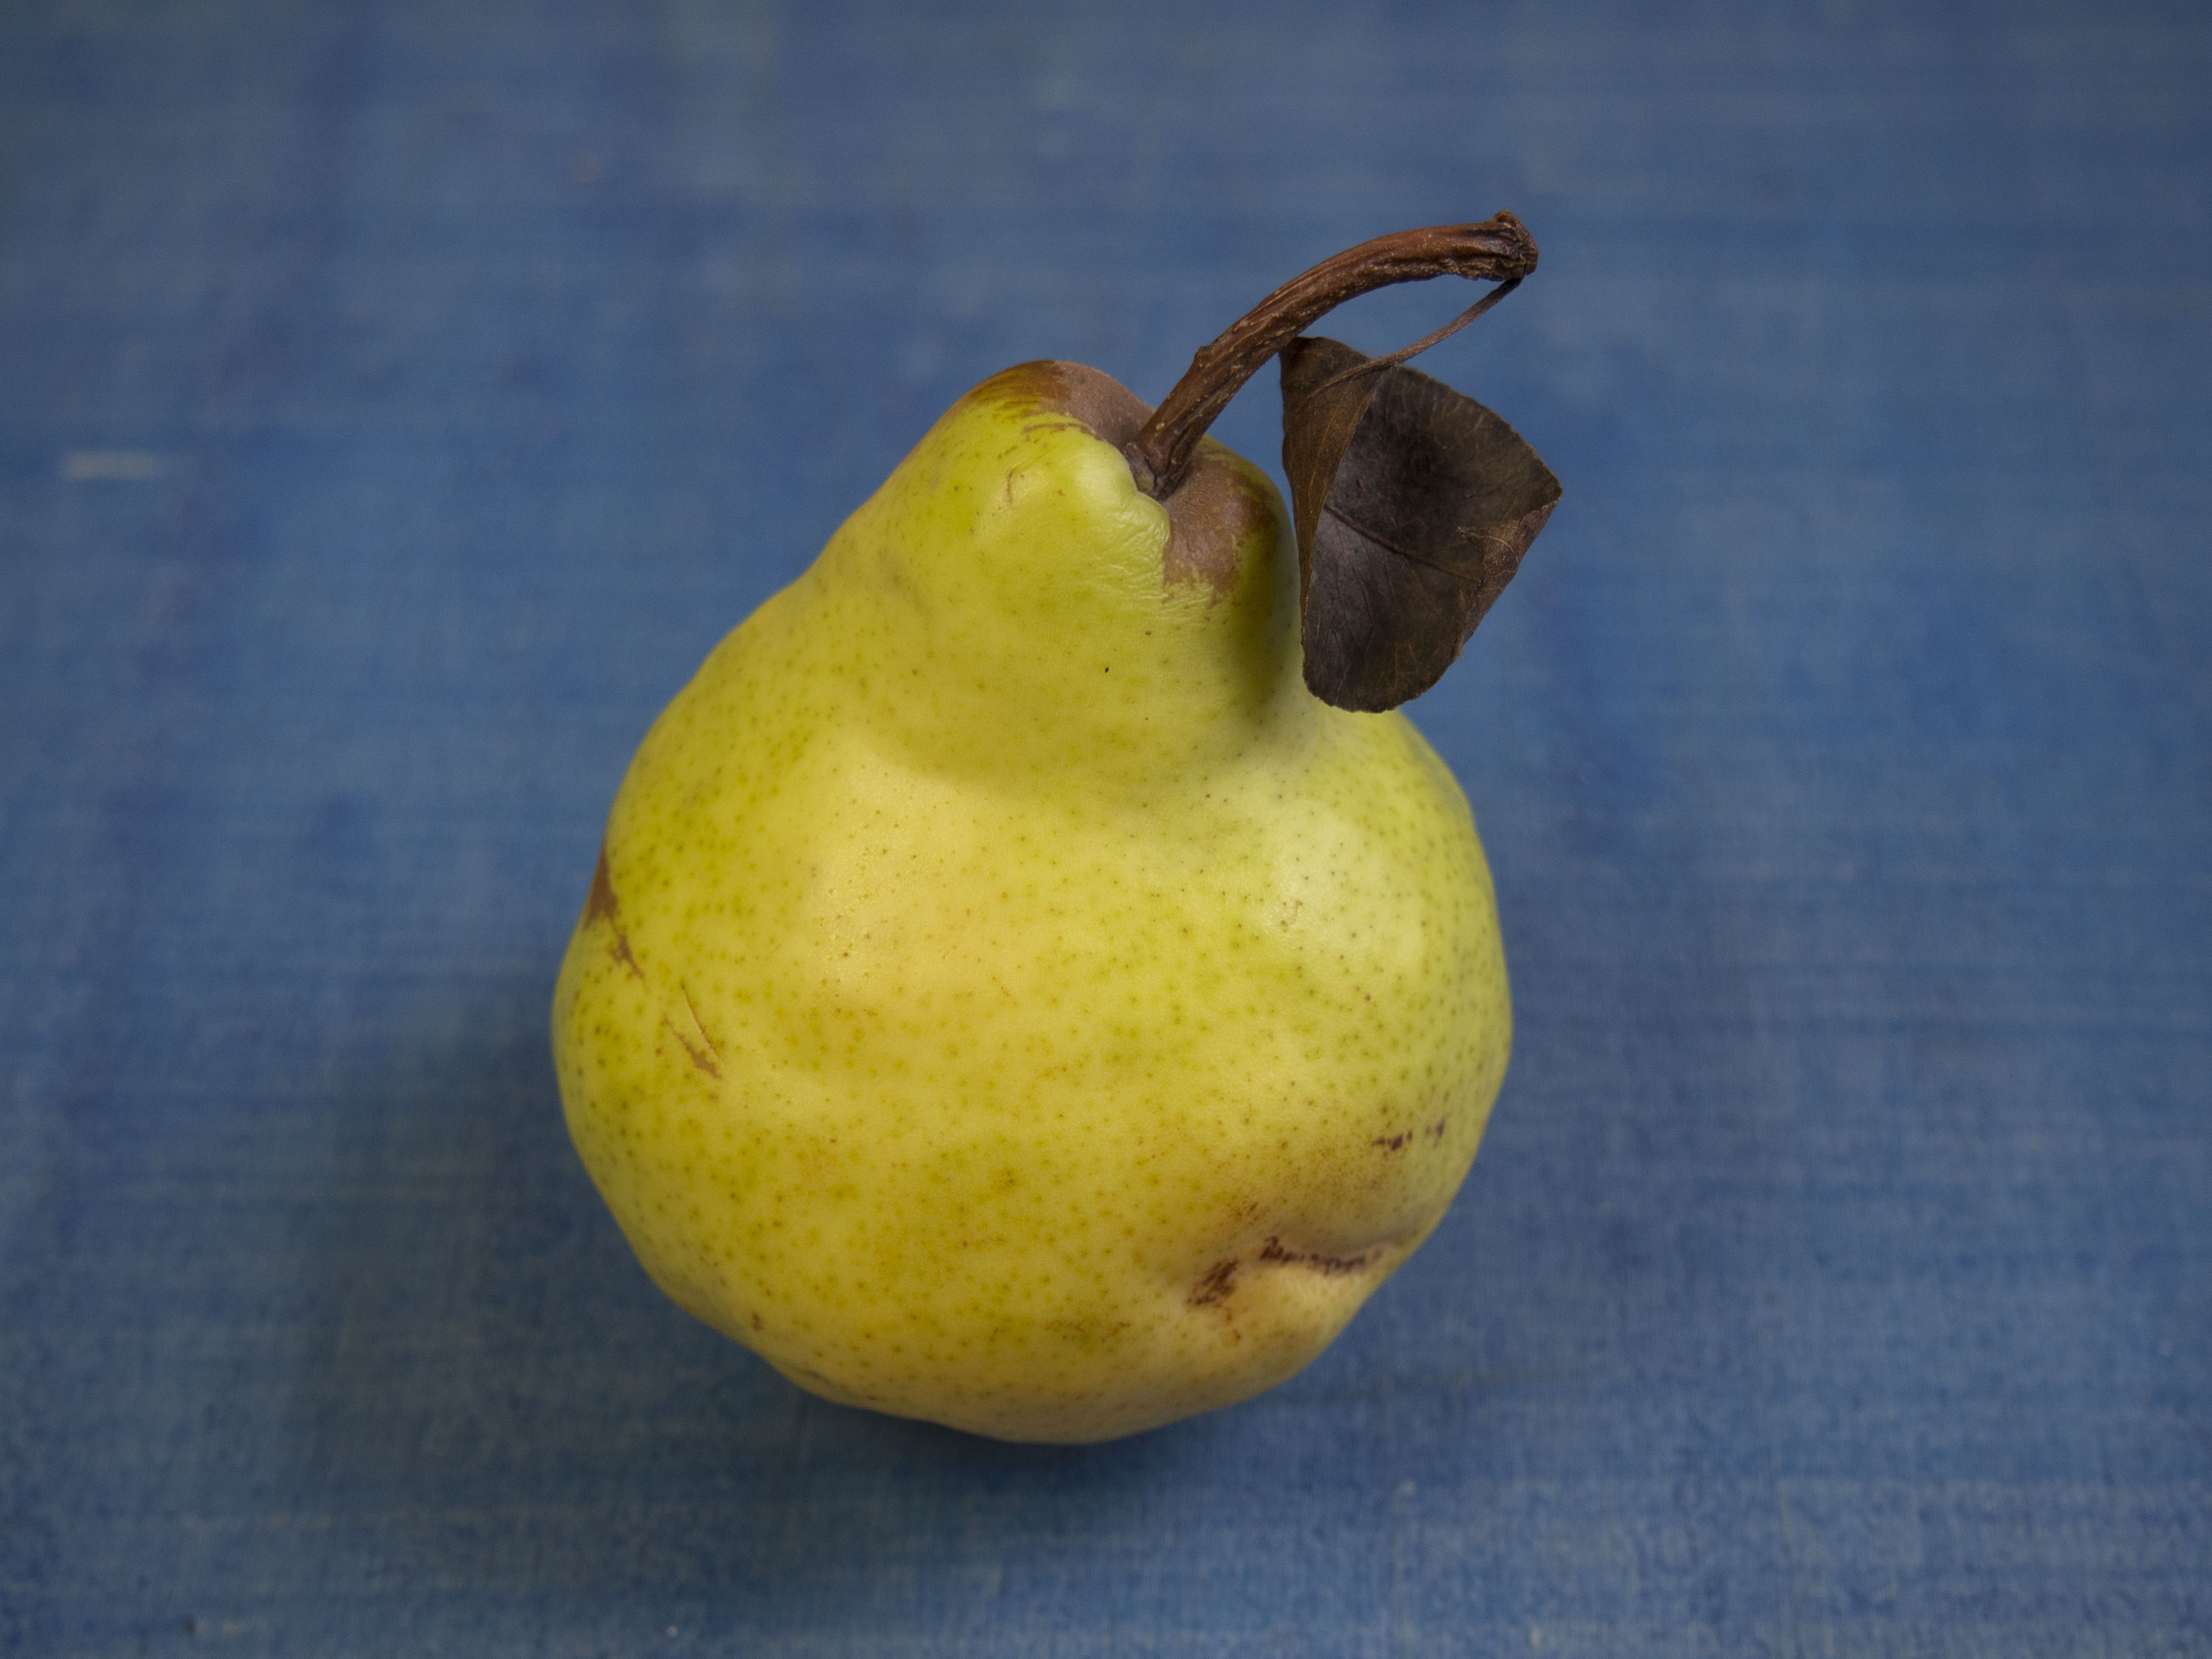
plant, fruit, food, produce, yellow, pear, healthy, eat, nutrition, fruit tree, vitamins, quince, pome fruit, flowering plant, pyrus, still life photography, land plant